Ned Beatty

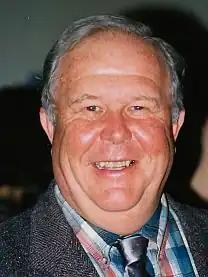
Beatty in 1996

In the beginning of the 2000s, he was a member of the original cast of the television police drama reunion film "Homicide: The Movie" (2000), reprising his role of Detective Stanley Bolander. In 2002, he appeared in Peter Hewitt's film "Thunderpants". In 2003, he portrayed a simple sheriff in "Where the Red Fern Grows".